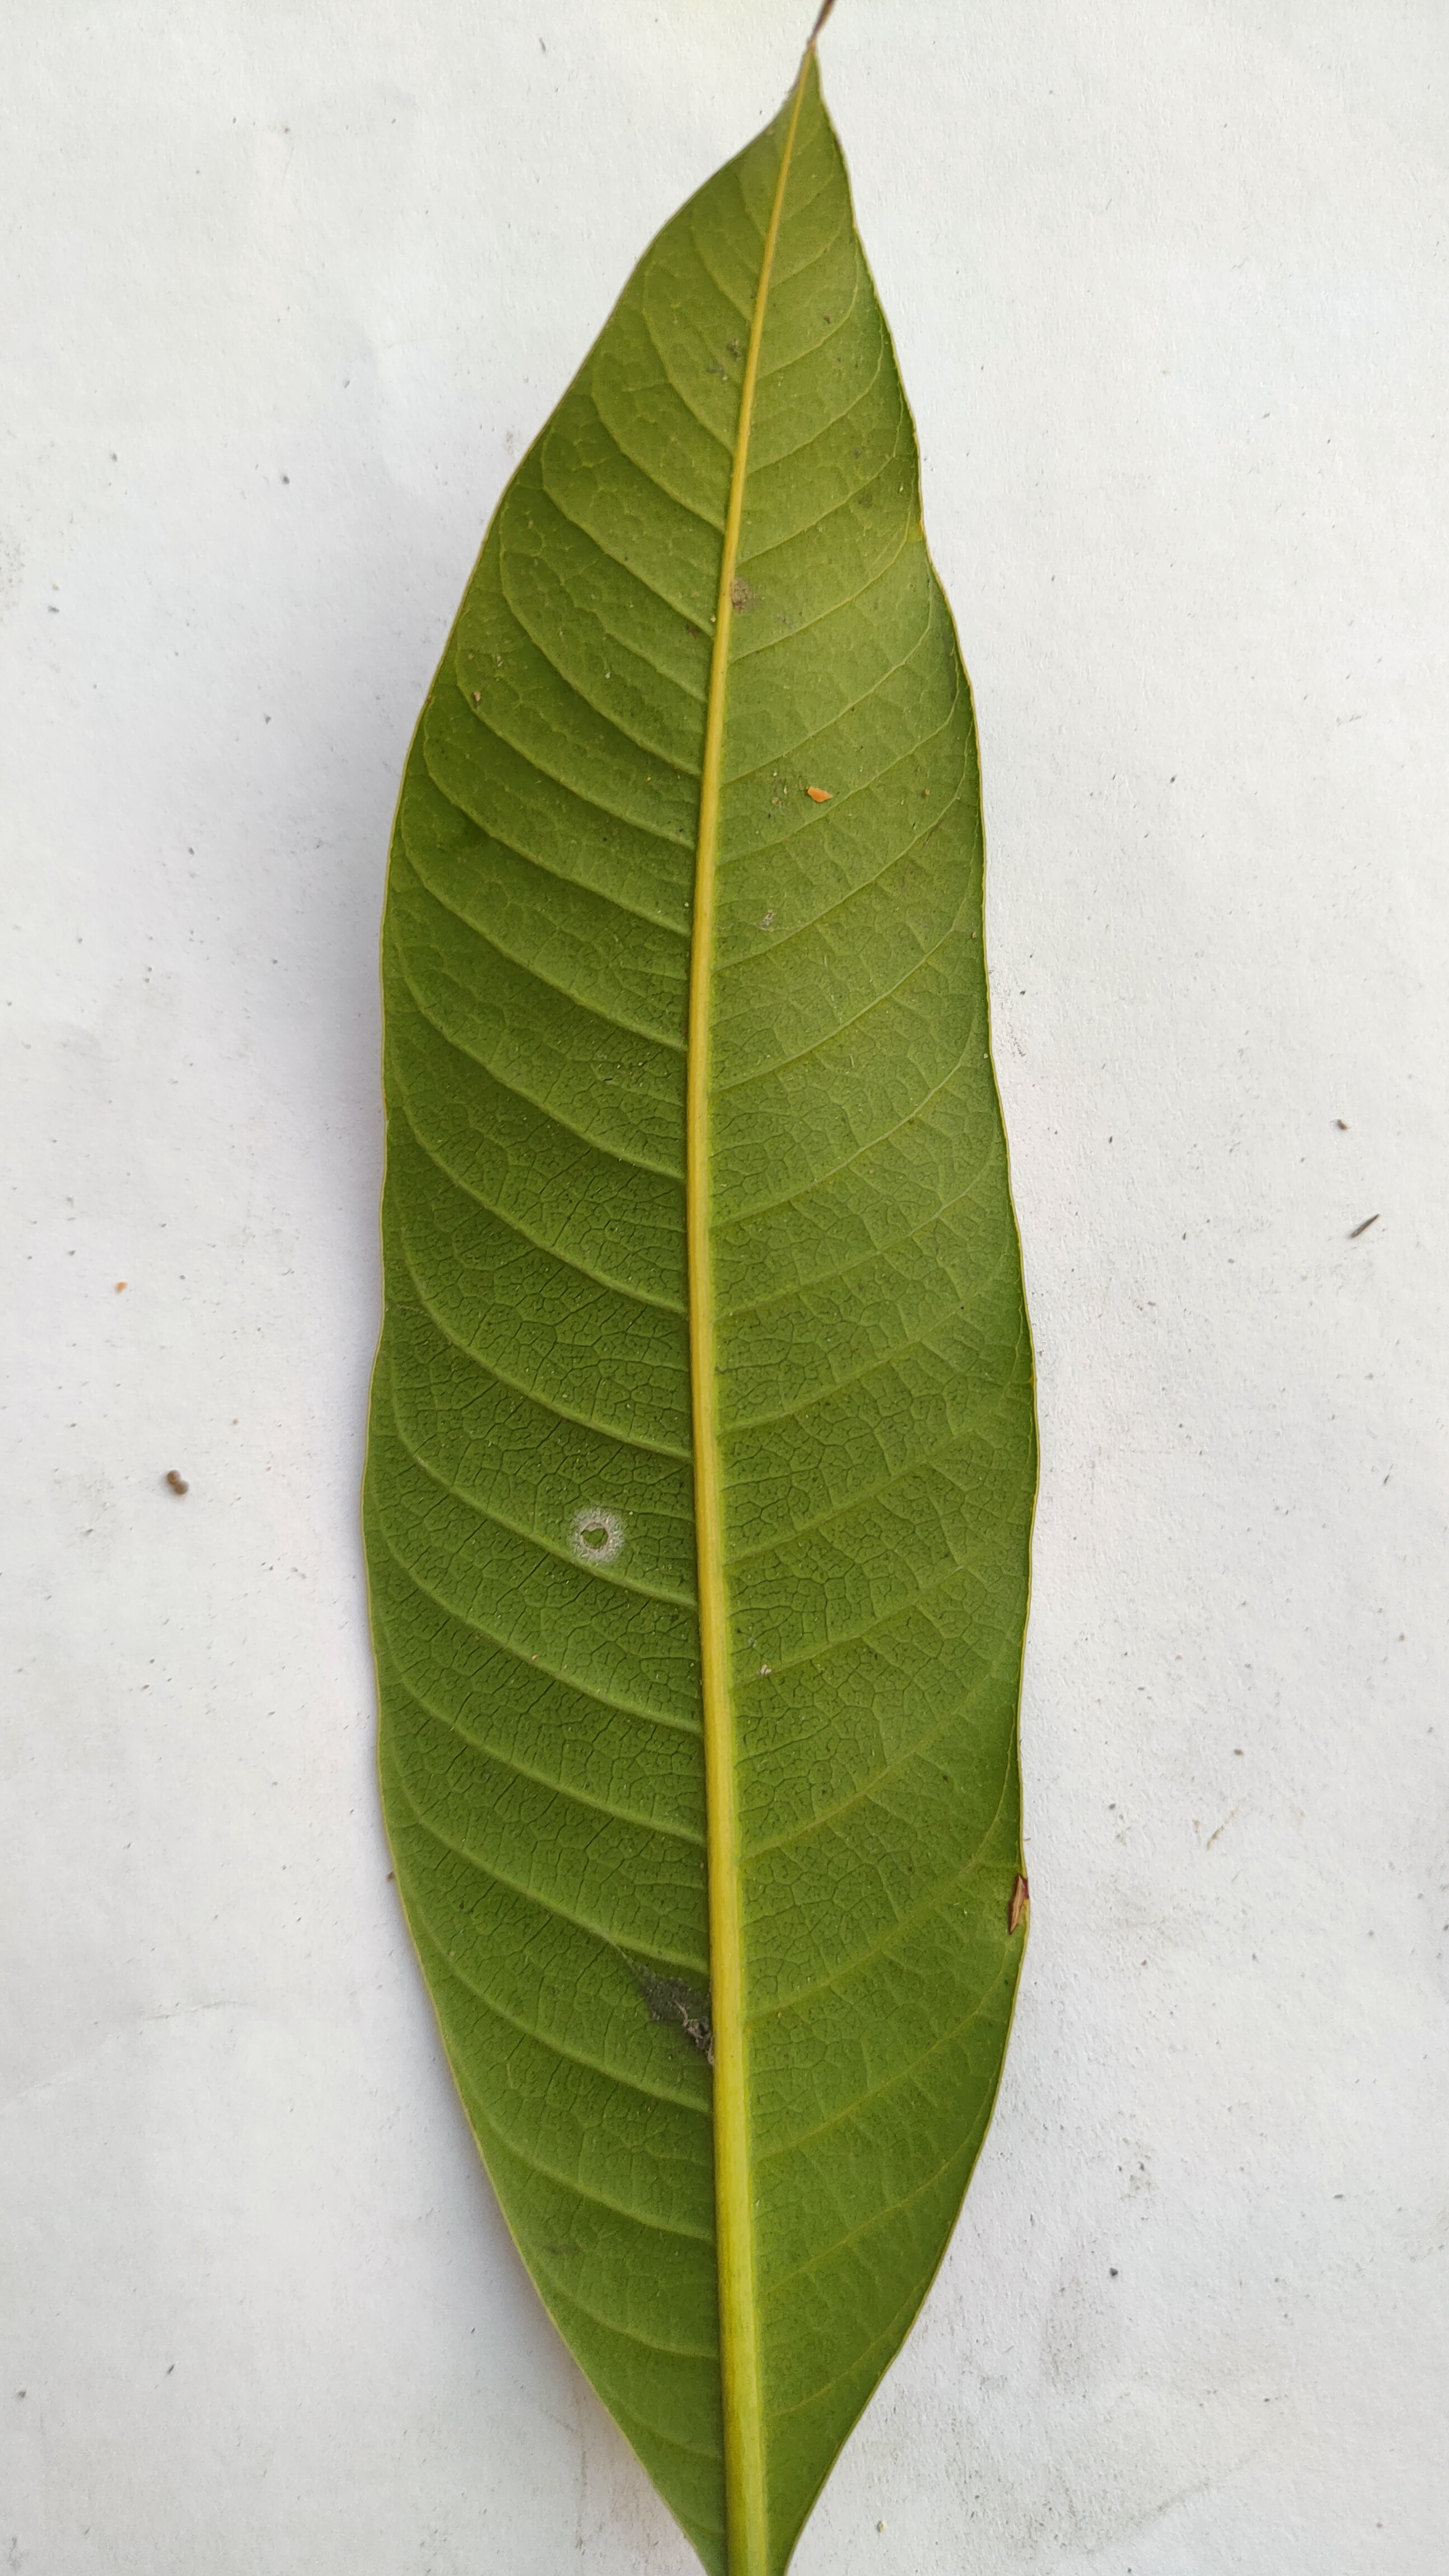
Leaf variety: Mango